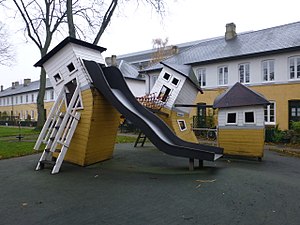
Monstrum (virksomhed)
Legeplads i Brumleby i København udført af Monstrum med tydelig lokal inspiration.
Monstrum er en dansk virksomhed, der designer og bygger tematiske legepladser. Virksomheden blev etableret i 2003 og er efterfølgende kommet op på beskæftige 36 medarbejdere på deres værksted i Brøndbyerne i København. Udover at have bygget en række danske legepladser eksporteres der også til flere andre lande, blandt andet Sverige, Frankrig og Rusland.